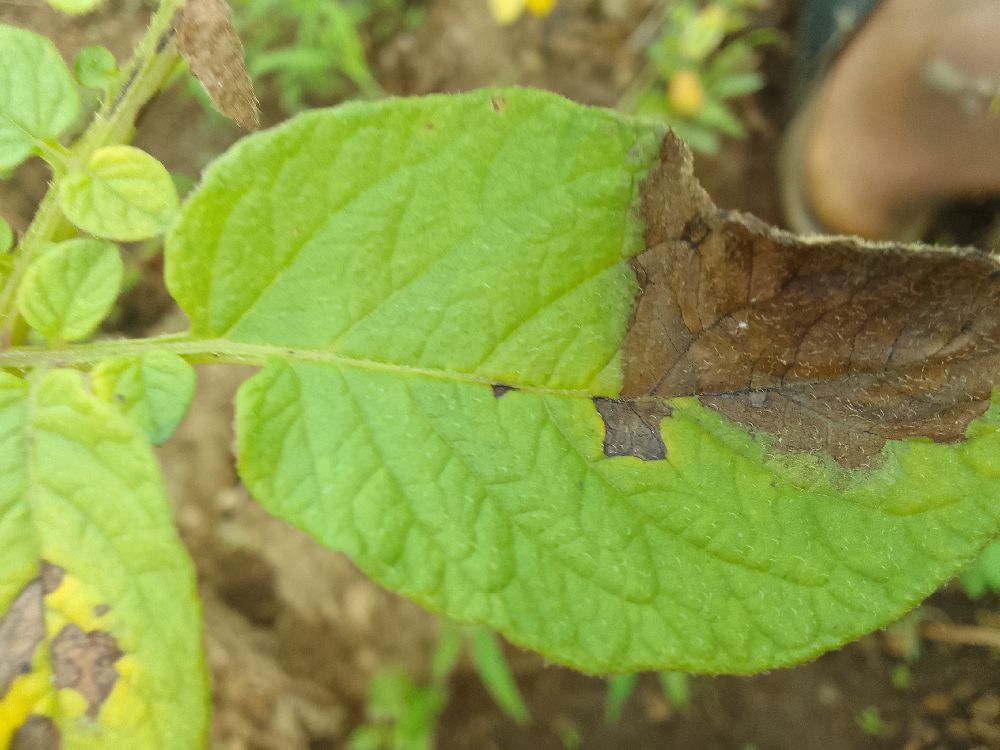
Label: Late blight